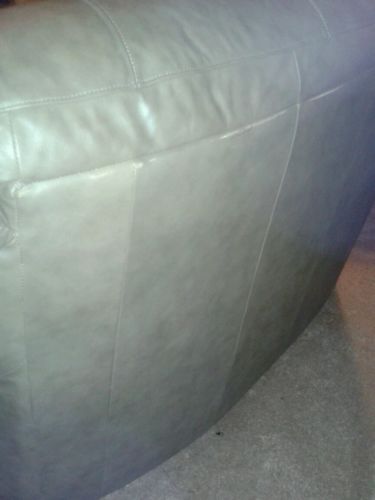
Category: sofa